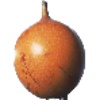
Label: granadilla